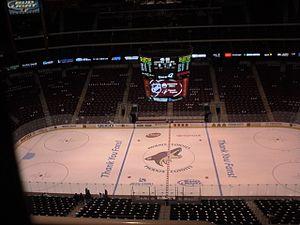
La Gila River Arena est une salle omnisports située à Glendale, dans la banlieue de Phoenix, en Arizona. Elle est adjacente à l'University of Phoenix Stadium, le stade des Cardinals de l'Arizona de la National Football League.